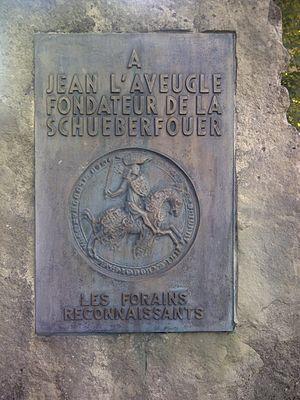
Plaque commémorative à la mémoire de Jean l'Aveugle dans le parc municipal de Luxembourg-ville